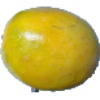
Label: Maracuja 1